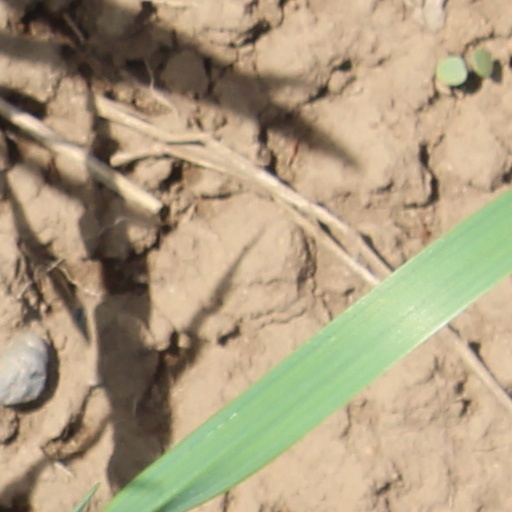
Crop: wheat